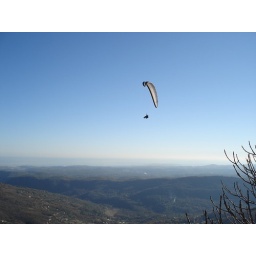
flying over mountains